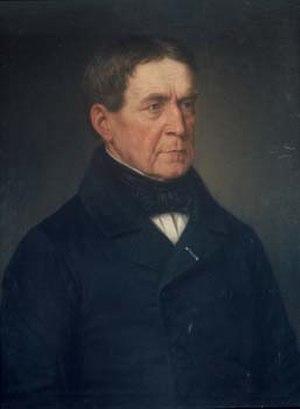
La philosophie romantique, ou romantisme philosophique, est un courant de pensée qui apparaît à la fin du XVIIIᵉ siècle en relation avec le romantisme allemand. Ce mouvement, à la fois culturel, intellectuel et religieux, vise à reprendre tous les discours et toutes les activités intellectuelles à l'intérieur des formes artistiques et symboliques d'expression. À l'encontre du rationalisme, la philosophie romantique valorise la sensibilité et l'imagination, considérées comme d'authentiques approches de la vérité. Elle s'appuie essentiellement sur la méthode dite « analogique » et développe une pensée symbolique, recherchant la signification profonde des choses et des activités humaines dans le fond inconscient et irrationnel de l'esprit.
Franz Xaver von Baader est un philosophe et théologien mystique bavarois né à Munich le 27 mars 1765, mort à Munich le 23 mai 1841. On le classe aussi parmi les théosophes.